Great Locomotive Chase

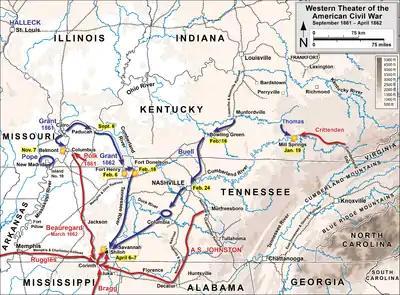
The strategic situation in March and April 1862.

After the Union capture of Fort Henry and Fort Donelson in February, Confederate General Albert Sidney Johnston withdrew his forces from central Tennessee to reorganize. As part of this withdrawal, Johnston evacuated Nashville on February 23, surrendering this important industrial center to Union Brig. Gen. Don Carlos Buell's Department of the Ohio army and making it the first Confederate state capital to fall to the Union. After taking Nashville, Buell showed little inclination for further offensive operations, especially towards the pro-Union region of East Tennessee. On March 11, Buell's army was merged into the new Department of the Mississippi under General Henry Halleck. In late March, Halleck ordered Buell southwest to reinforce Ulysses S. Grant's army near Pittsburg Landing on the Tennessee River. Buell departed, leaving a 7,000-man garrison in Nashville along with Maj. Gen. Ormsby Mitchel's 10,000-man 3rd Division. Mitchel had earlier assisted in the capture of Nashville and accepted the surrender of the city. With the withdrawal of both Confederate and Union forces towards western Tennessee, central Tennessee became an economy of force operation. Facing minimal Confederate resistance, Mitchel moved his division southeast out of Nashville on March 18 towards Murfreesboro, arriving on March 20.